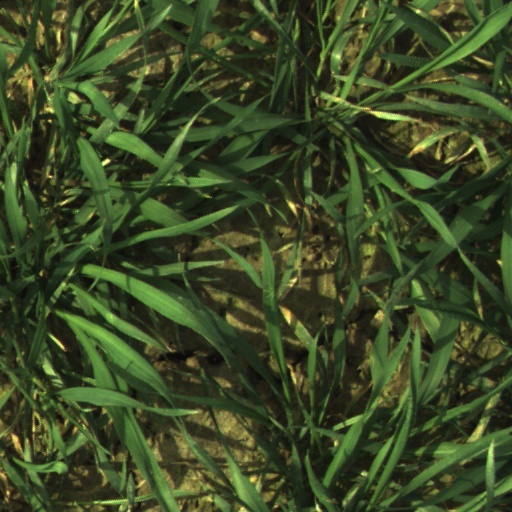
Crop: wheat